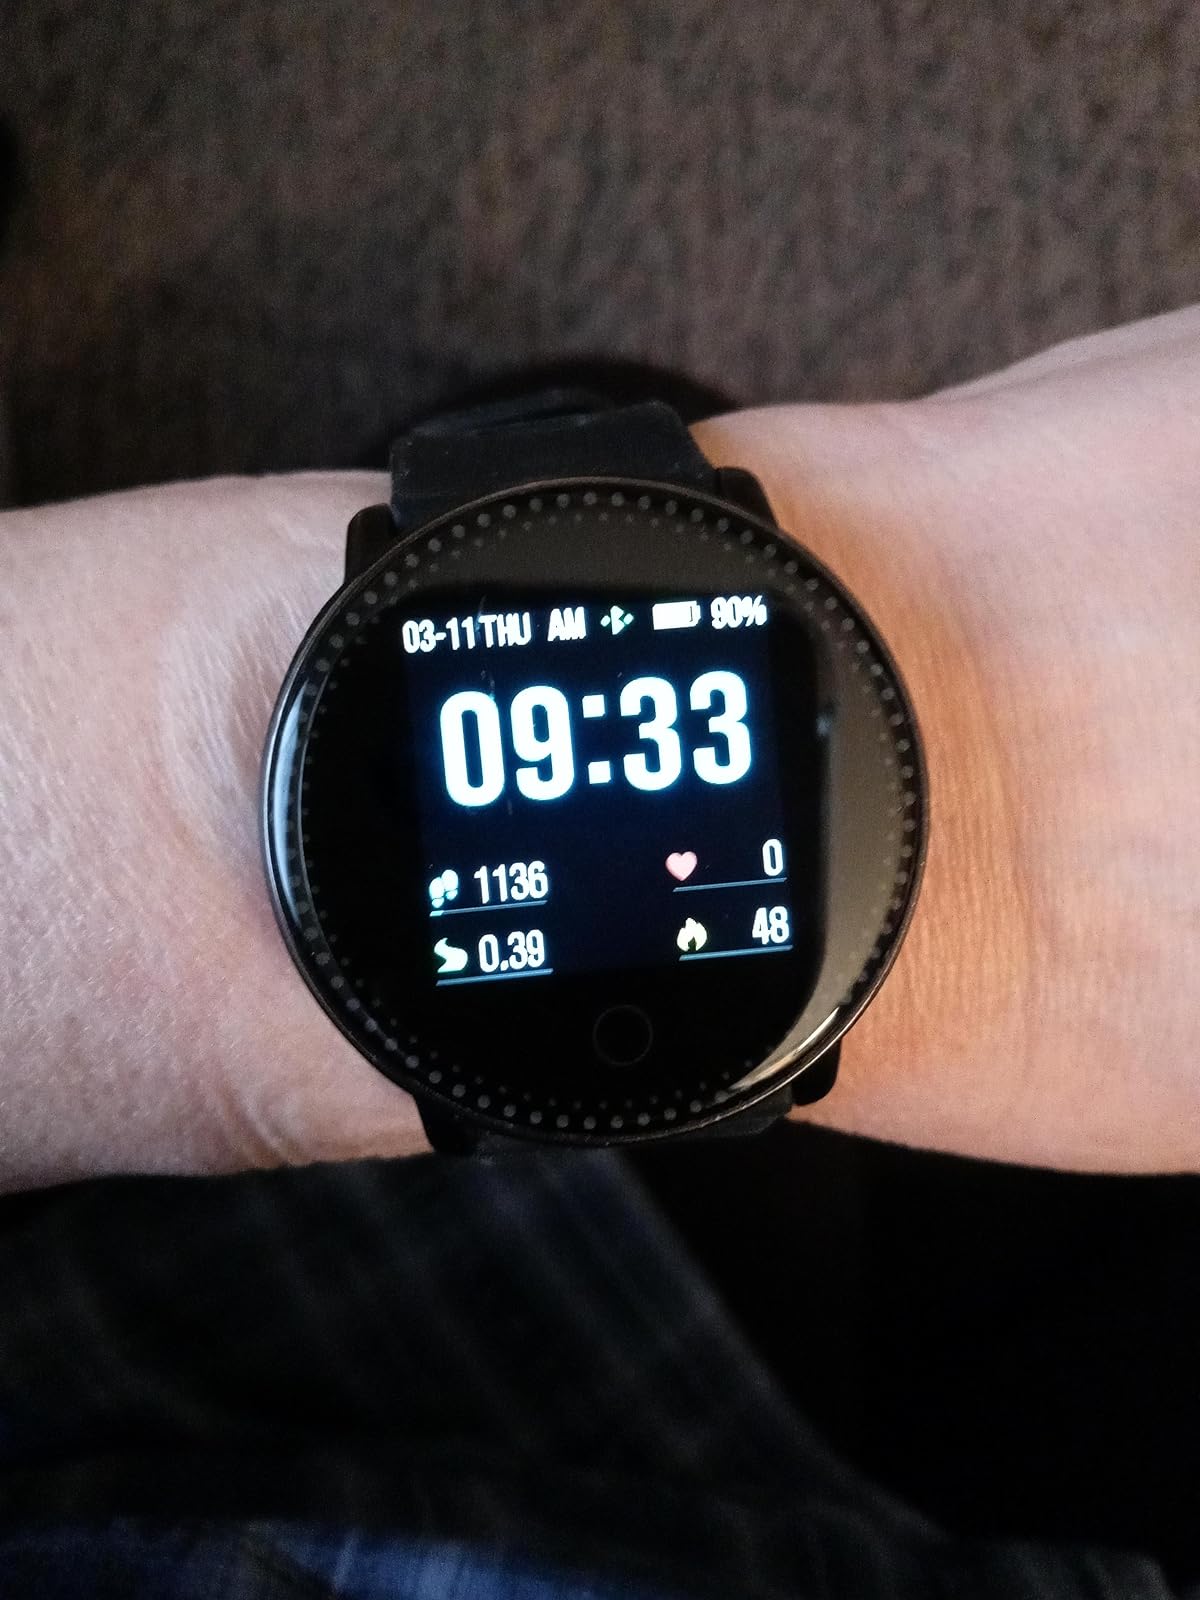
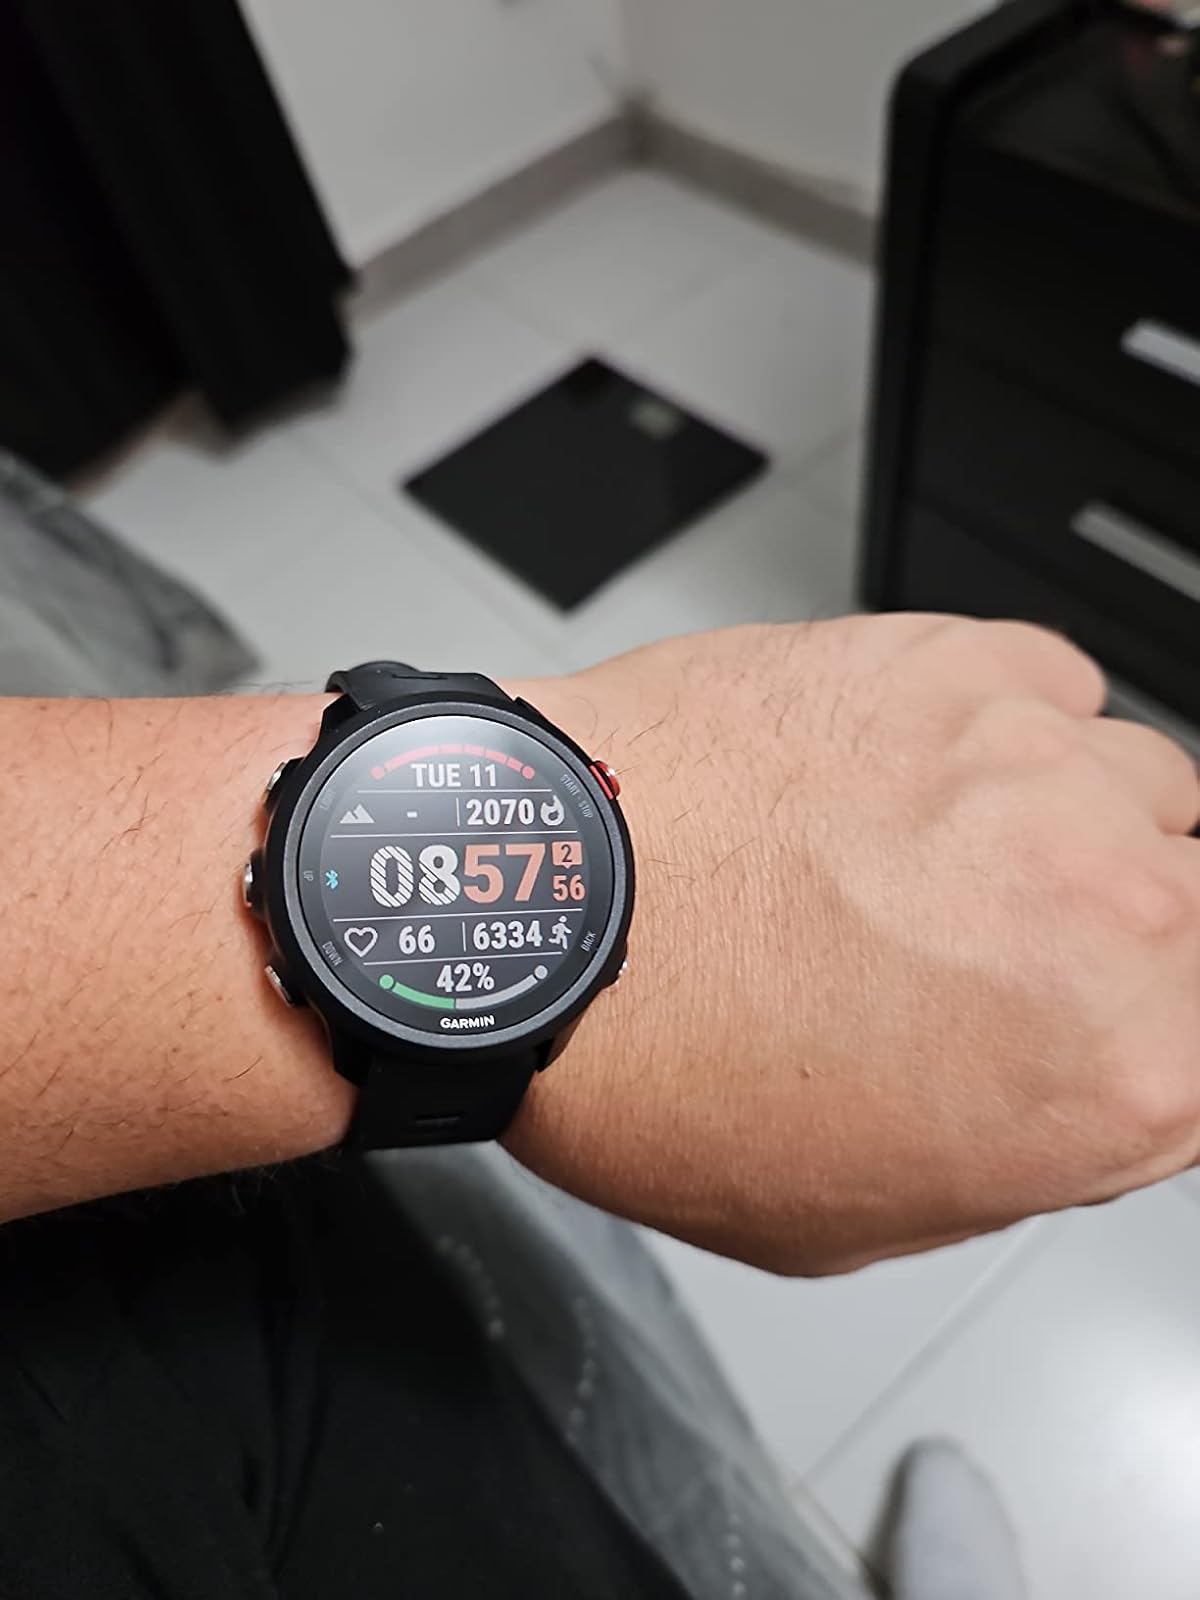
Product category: smartwatch
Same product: no